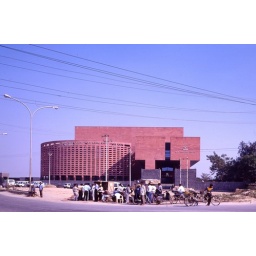
TCS office building in New Delhi, India (1996-2002). Photo by Enrico Cano